Ring 3 (Oslo)

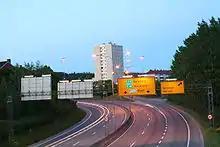
Ring 3 at Teisen

Norwegian National Road 150, also known as Ring 3 and formerly Store Ringvei is a beltway limited-access road which circumnavigates Oslo, Norway. It runs from Ryen, through the Sinsen Interchange to Lysaker in Bærum.